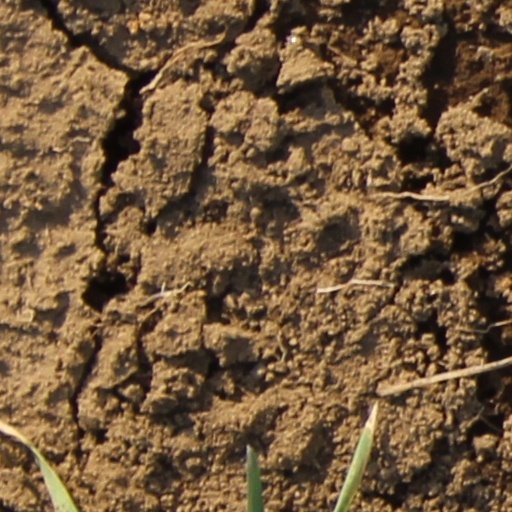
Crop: wheat